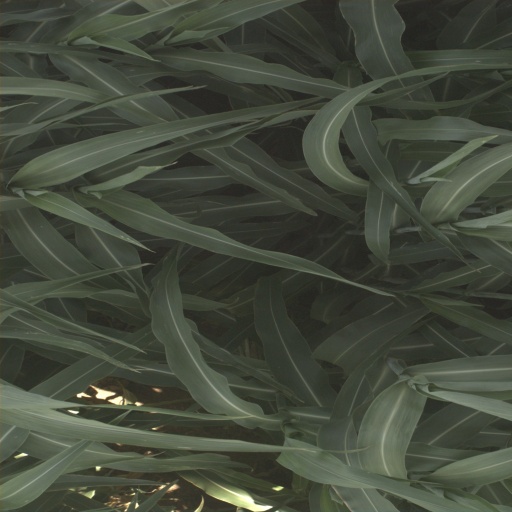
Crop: sorghum